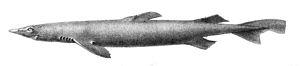
Les Somniosidae constituent une famille de requins, de l'ordre des Squaliformes.